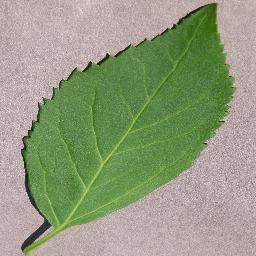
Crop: cherry
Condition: (including_sour)_healthy